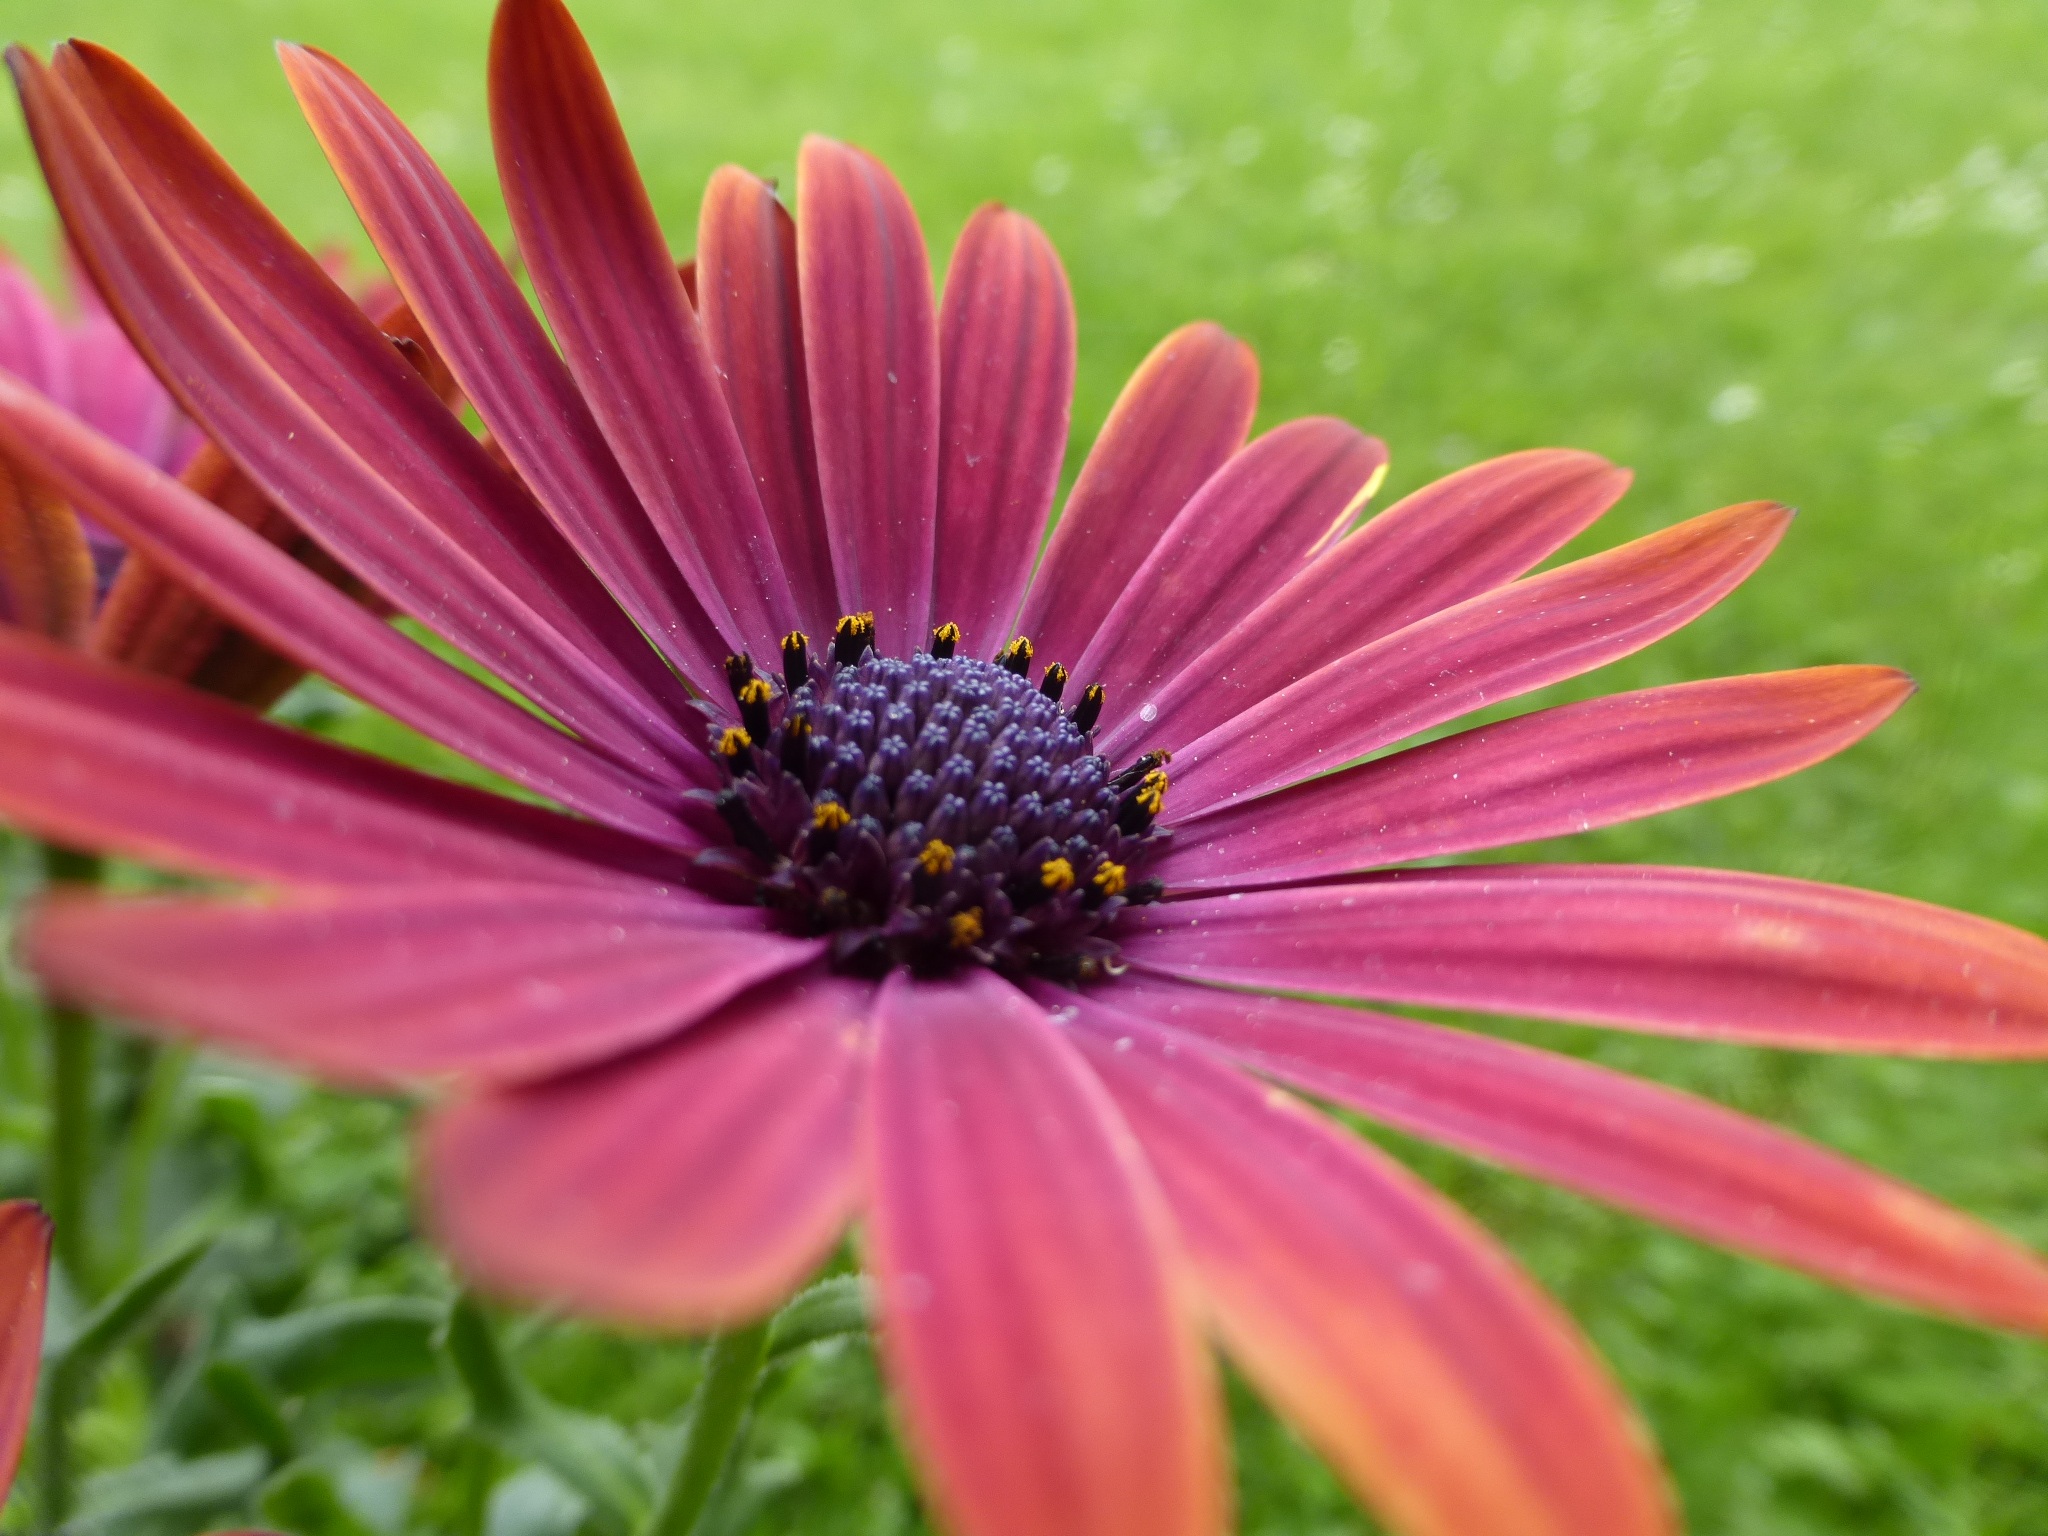
nature, blossom, plant, photography, meadow, flower, petal, bloom, daisy, macro, botany, pink, flora, wildflower, close up, macro photography, flowering plant, daisy family, annual plant, land plant, garden cosmos